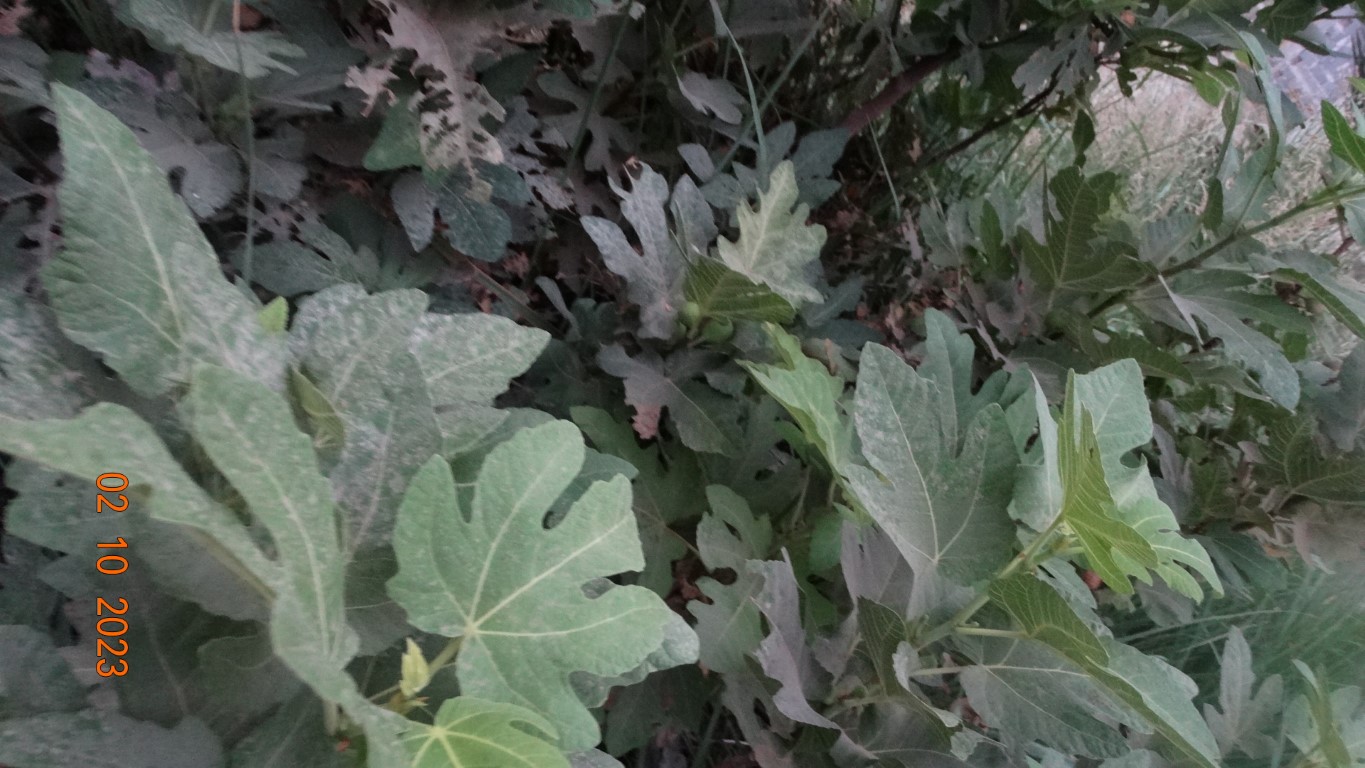
Label: healthy